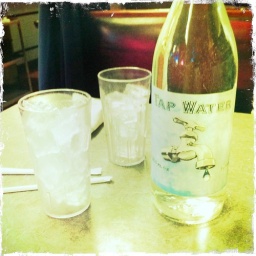
At Deluxe Town Diner with @myd and they serve us tap water in this classy bottle